Battle of the Bogue

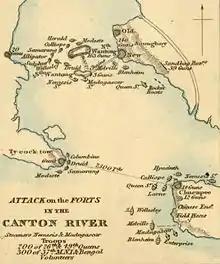
Map of the battle, showing Anunghoy and the Wangtong Islands

On 23February, Captain Herbert, accompanied by Elliot, sailed to the rear passage of Anunghoy Island aboard the "Nemesis", with the pinnaces of the "Calliope", "Samarang", "Herald", and "Alligator" in flotilla. As the fleet tried to clear the stakes placed across the river, they unexpectedly encountered a masked 20-gun battery almost abreast of the spot, which immediately opened fire. The "Nemesis" responded with a volley of grape and canister shots from the bow and stern guns, while the pinnaces sailed towards the shore to storm the battery, opening fire from their bow guns as they advanced. Herbert reported that 30 small Chinese junks and boats were "making off in the greatest confusion; our return fire was rapid and so energetically followed up by landing and pushing on to the attack, that the fort ... was immediately in our possession." The Chinese fled after a slight resistance, whereupon their magazines, a few junks, and some boats were burned. The British disabled the 20 mounted guns of various calibre by breaking the trunnions. An additional 60 dismounted guns were found and rendered useless, excluding a few brass ones which were taken as trophies. There were no British casualties. Herbert reported 20 to 30 Chinese dead. On the same day, former Imperial Commissioner Lin Zexu wrote in his diary: "I hear that two small steamers belonging to the English rebels, with several small boats, sailed straight up to T'ai-p'ing-hsü [behind Anson's Bay] in the Bogue, opened fire and set alight a number of peasants' houses, and also the Customs House."